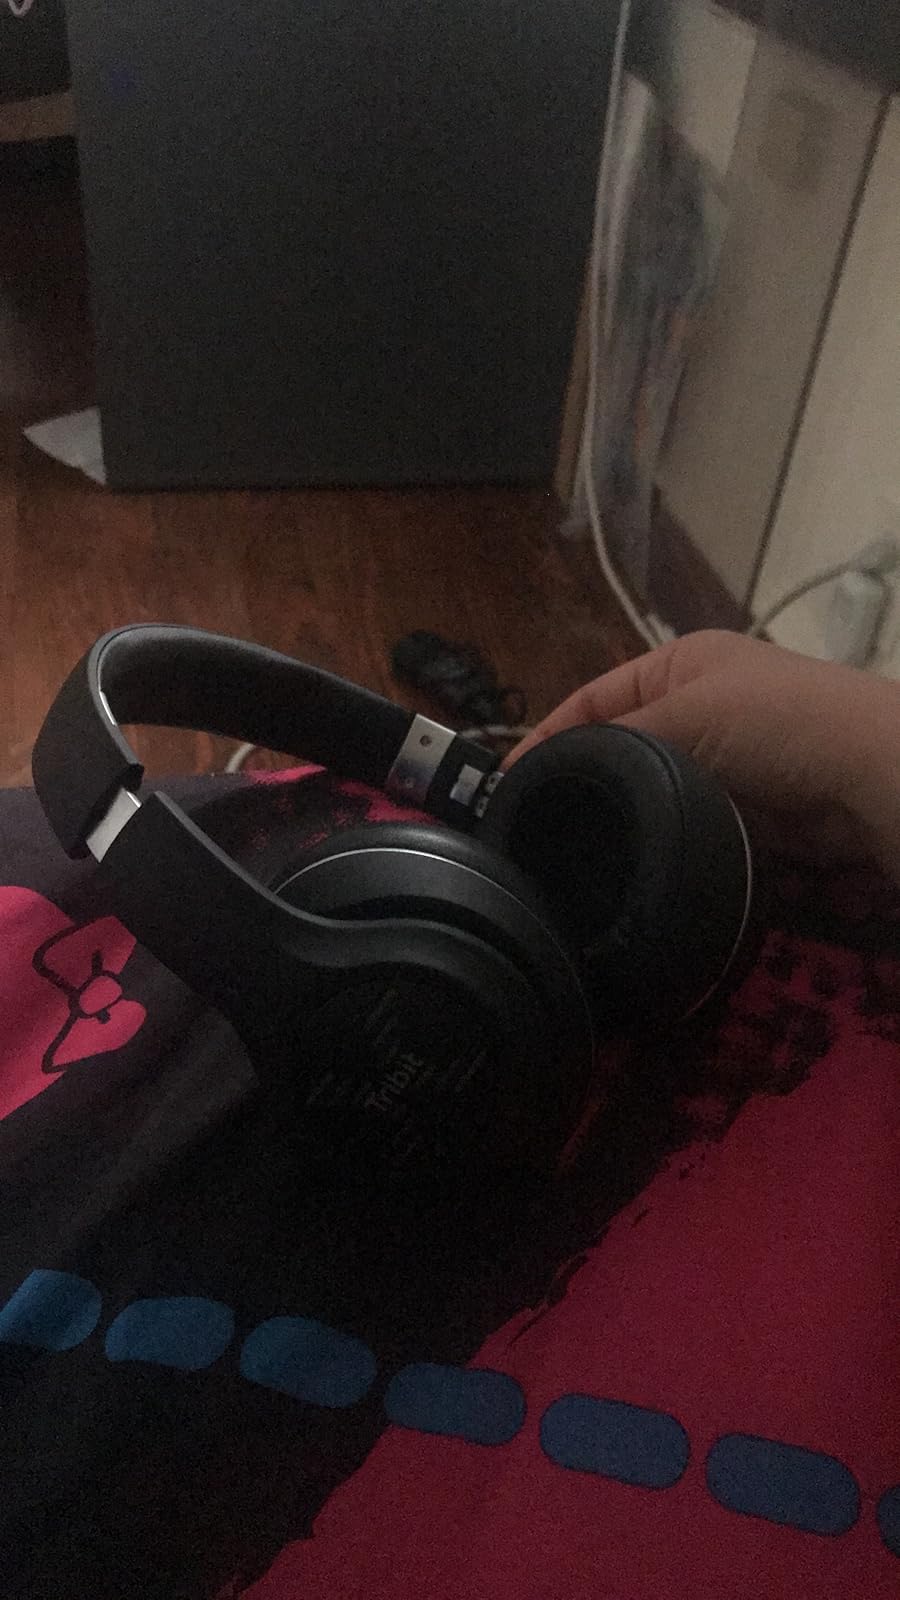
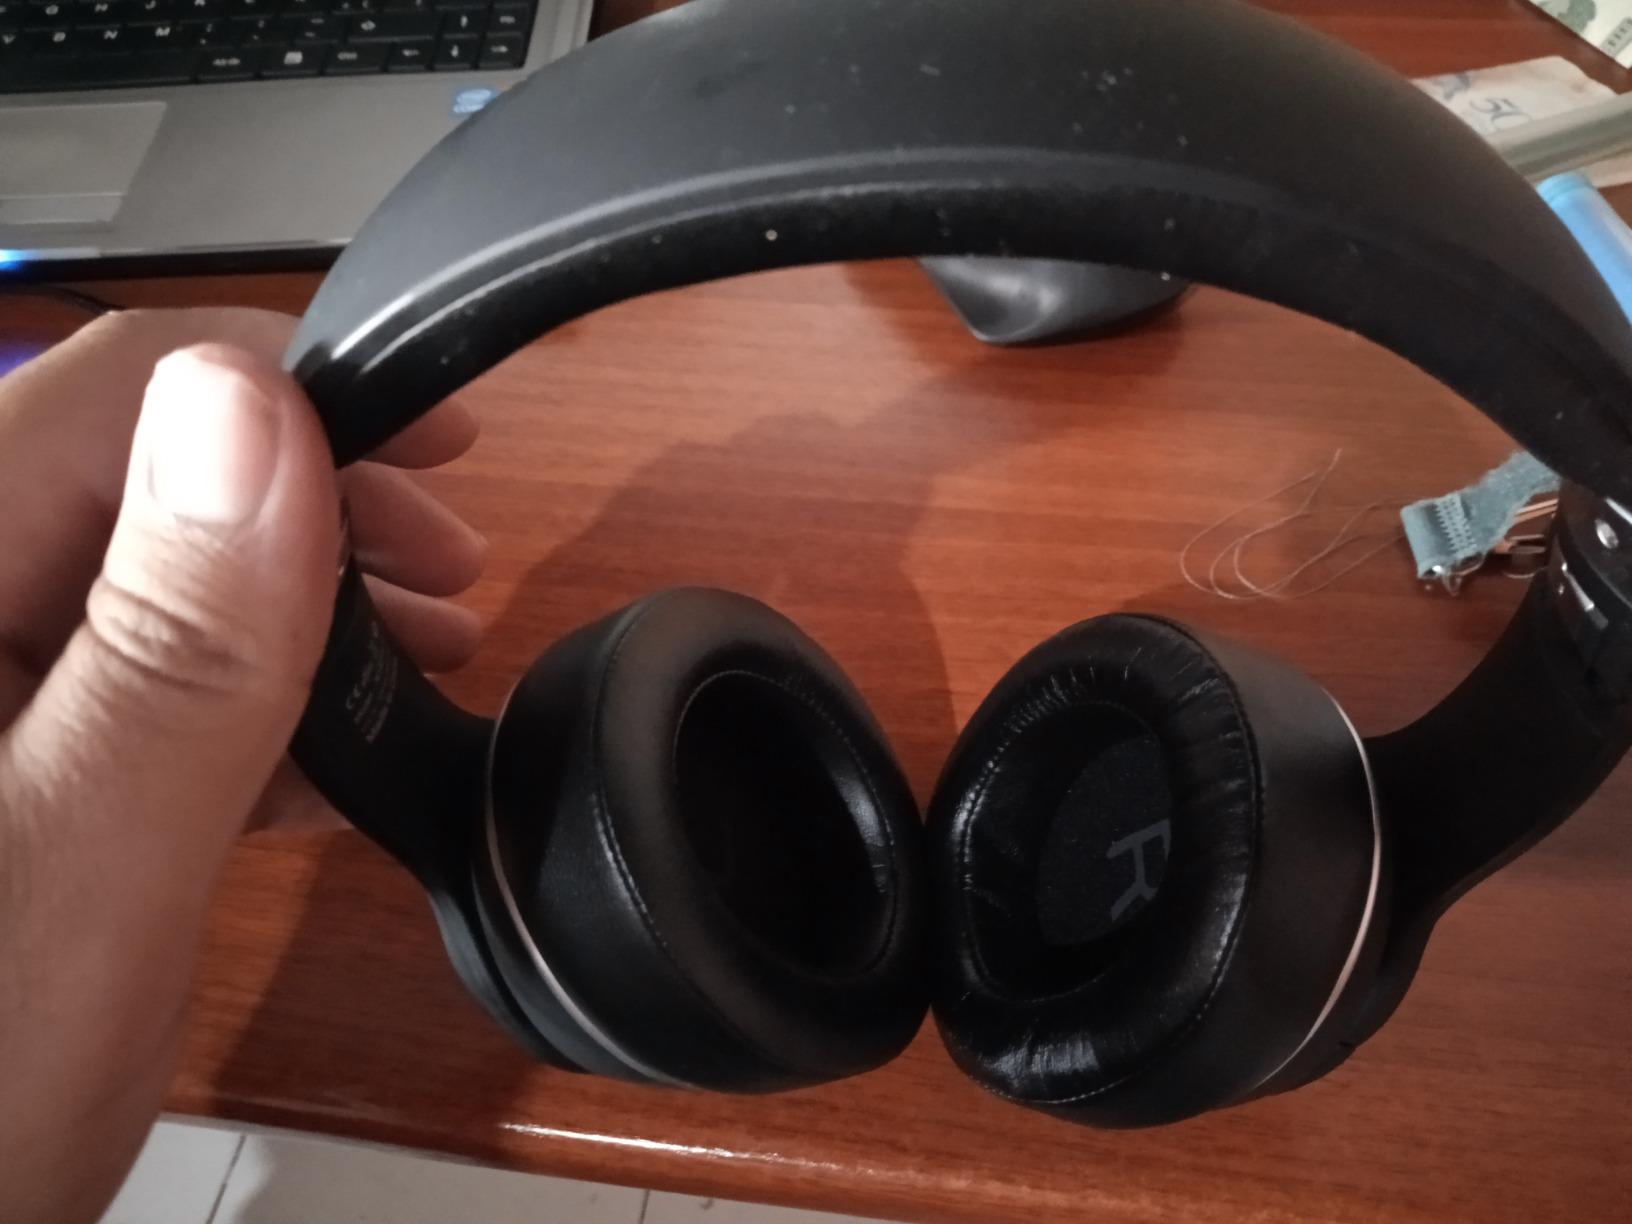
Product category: headphones
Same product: yes